Peter Stormare

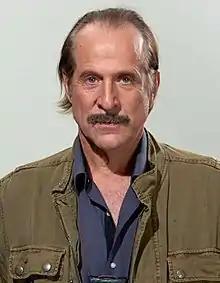
Stormare in 2015

Rolf Peter Ingvar Stormare (né Storm, 27 August 1953) is a Swedish actor. He played Hamlet for Ingmar Bergman, Gaear Grimsrud in the film "Fargo" (1996) and John Abruzzi in the television series "Prison Break" (2005–2007). He has appeared in films including "" (1997), "Playing God" (1997), "The Big Lebowski" (1998), "Armageddon" (1998), "8mm "(1999), "Dancer in the Dark" (2000), "Windtalkers" (2002), "Minority Report" (2002), "Bad Boys II" (2003), "Constantine" (2005), and "22 Jump Street" (2014), and the video games "Destiny" (2014), "Until Dawn" (2015), and "Destiny 2" (2017).